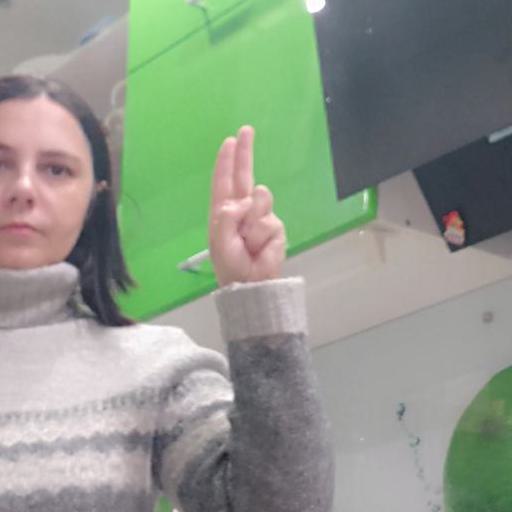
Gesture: two_up